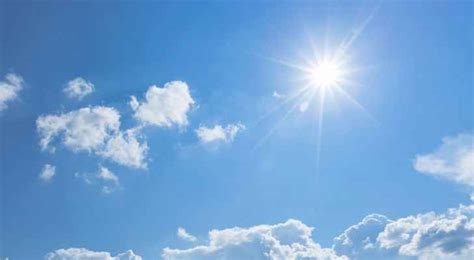
Weather: sun or clear